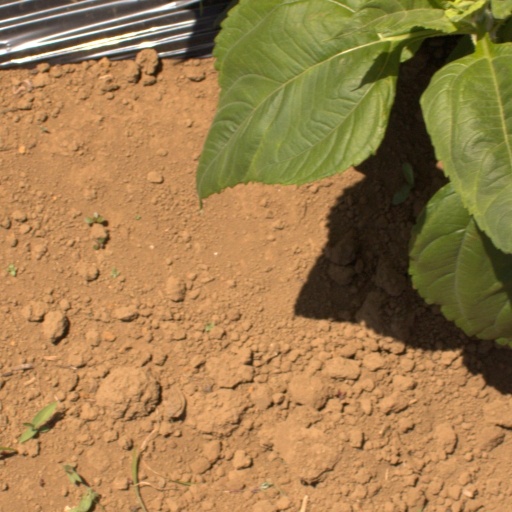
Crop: Jerusalem artichoke